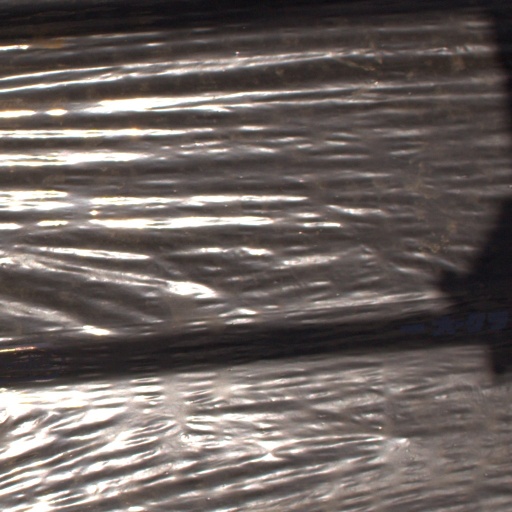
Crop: Jerusalem artichoke